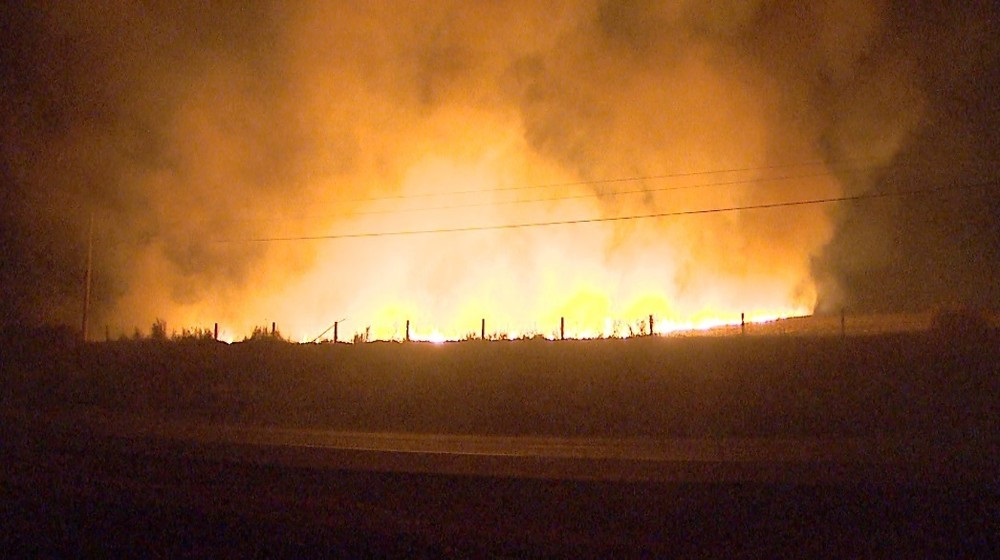
Fire: yes
Smoke: yes